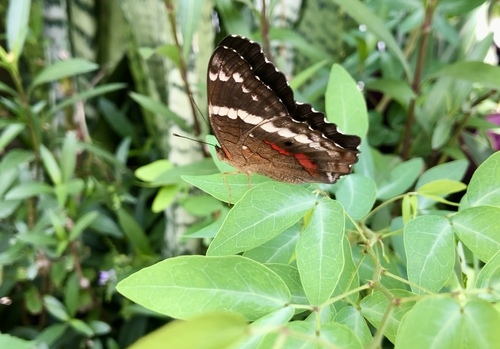
Scientific name: Anartia fatima
Common name: Banded peacock
Family: Nymphalidae
Order: Lepidoptera
Pollinator type: Primary pollinator
Habitat: Open areas and gardens
Geographic range: South America
Conservation status: Least Concern